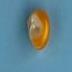
Maize quality: Good